The Golden Ocean

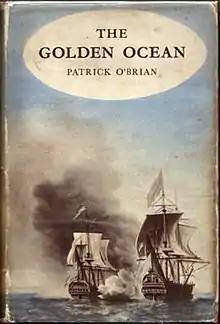
First edition

The Golden Ocean is a 1956 historical novel by Patrick O'Brian. It tells the story of a novice midshipman, Peter Palafox, who joins George Anson's voyage around the world beginning in 1740. Palafox is a Protestant Irish boy from the west coast of Ireland, schooled by his father, a churchman, and eager to join the Royal Navy. He learns naval discipline and how to determine his ship's position at sea as part of a large berth of midshipmen on HMS "Centurion". His friend Sean O'Mara joins with him, considered his servant initially by officers and put among the seamen, rising in rank as he shows his abilities, to bosun's mate.